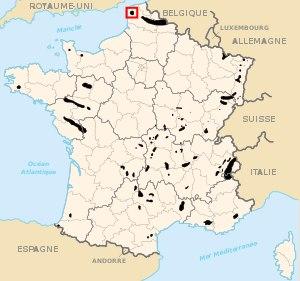
L'exploitation du bassin du Boulonnais commence de manière très marginale grâce à des affleurements découverts vers 1660, et se termine après la nationalisation au début des années 1950. Au XVIIᵉ siècle, l'ensemble de ces communes appartenaient à la province de Picardie, d'où l'expression « bassin houiller Picard ». La première fosse, celle du Cavrel de Tagny, est ouverte en 1692, et la plupart des fosses des mines du Boulonnais sont ouvertes durant la première moitié du XIXᵉ siècle.
Le bassin minier du Boulonnais, aussi appelé bassin minier picard, est un ensemble de charbonnages assez anciens ouverts sur les communes de Hardinghen, Réty, Fiennes, Ferques et Caffiers, entre les villes de Boulogne-sur-Mer et Calais, et exploités entre 1692 et 1950. La houille y a donc été exploitée durant plus de deux siècles.